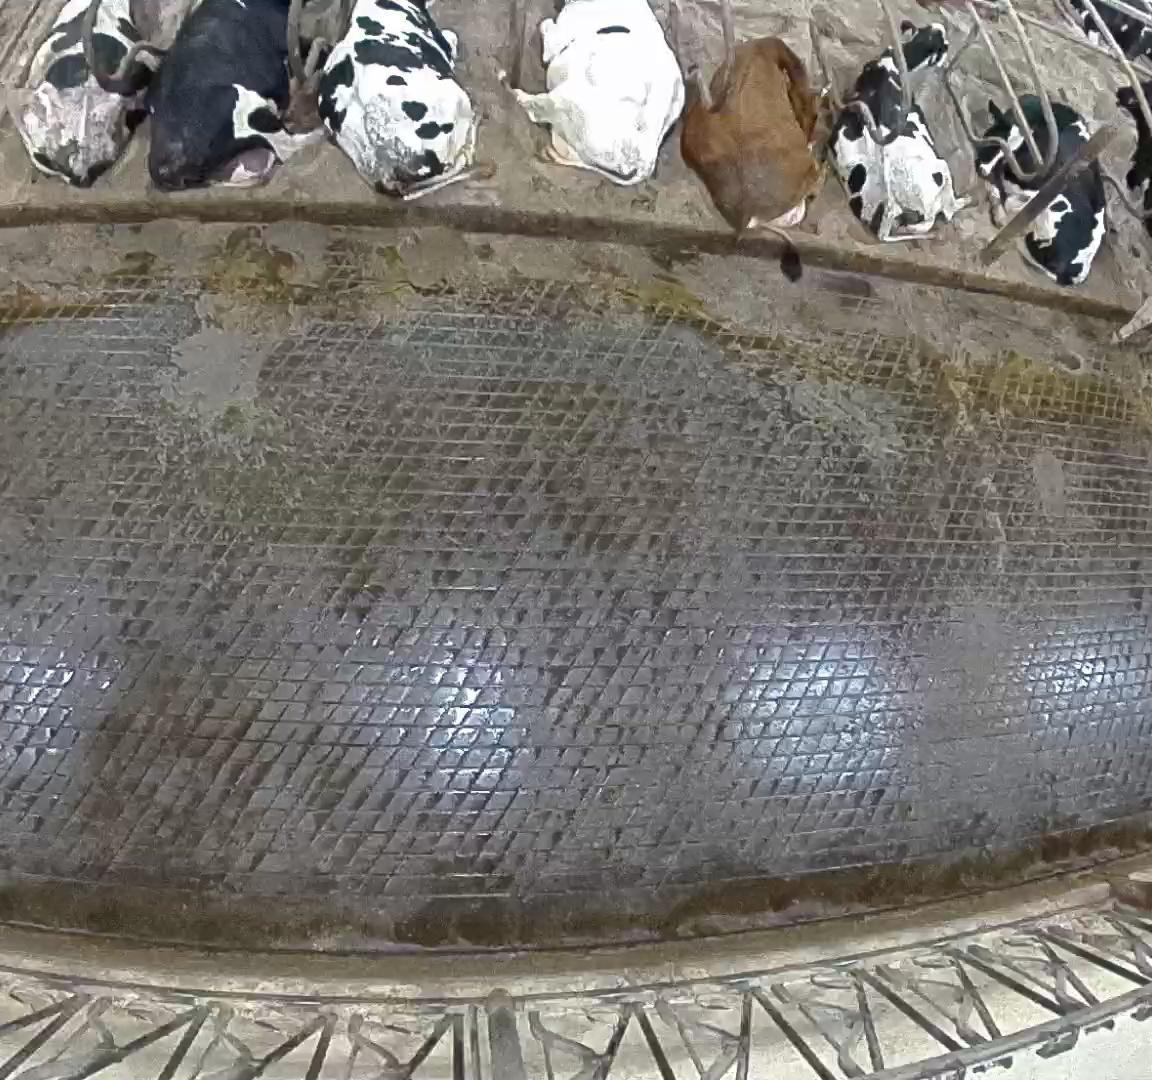
Number of cows: 8